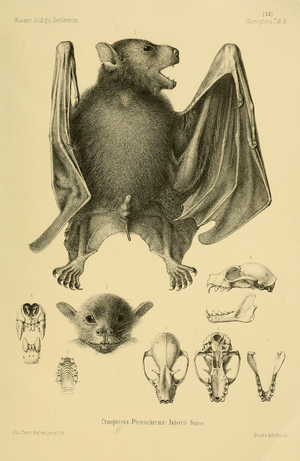
La roussette à nez court est une espèce de chauve-souris appartenant au genre Ptenochirus. Elle est endémique des Philippines.
Ptenochirus est un genre de chauve-souris de la famille des Pteropodidae.